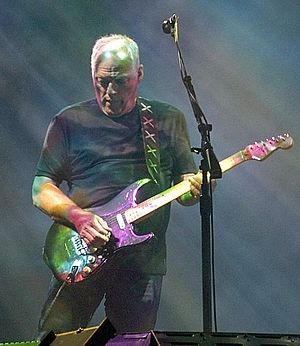
Guitarister kendt for at spille Fender Stratocaster / F–J
Gilmour i 2006 med ”The Black Strat”.
Dette er en Liste over musikere ‘’kendt’’ for at spille Fender Stratocaster enten ved liveoptrædender eller på studieindspilninger.